Harveys Creek

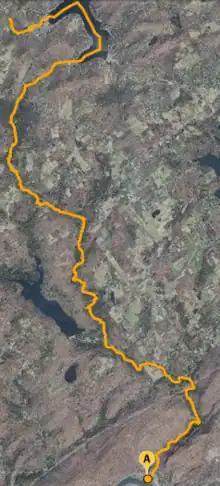
Satellite map of Harveys Creek

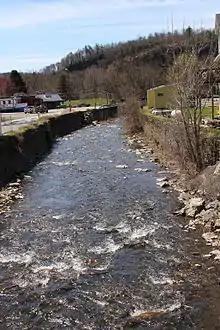
Harveys Creek looking downstream in West Nanticoke

Harveys Creek begins in Harveys Lake in the community of Harveys Lake. The creek flows southwest and soon enters Lake Township. A short distance downstream, it picks up the tributary Bear Hollow Creek and turns south for several miles. The creek receives the tributary Paint Spring Run during this stretch. It eventually enters Lehman Township and turns southeast, crossing Pennsylvania Route 118. Slightly more than a mile (two kilometers) downstream, the creek turns south again. It eventually enters Jackson Township, where it crosses Pennsylvania Route 29 and picks up the tributary Pikes Creek. It then turns southeast and enters a valley, where it flows roughly parallel to Pennsylvania Route 29 for a number of miles. The creek enters Plymouth Township and soon afterwards turns abruptly southwest. Several miles downstream it enters the community of West Nanticoke. Here, it crosses U.S. Route 11 and reaches its confluence with the Susquehanna River.